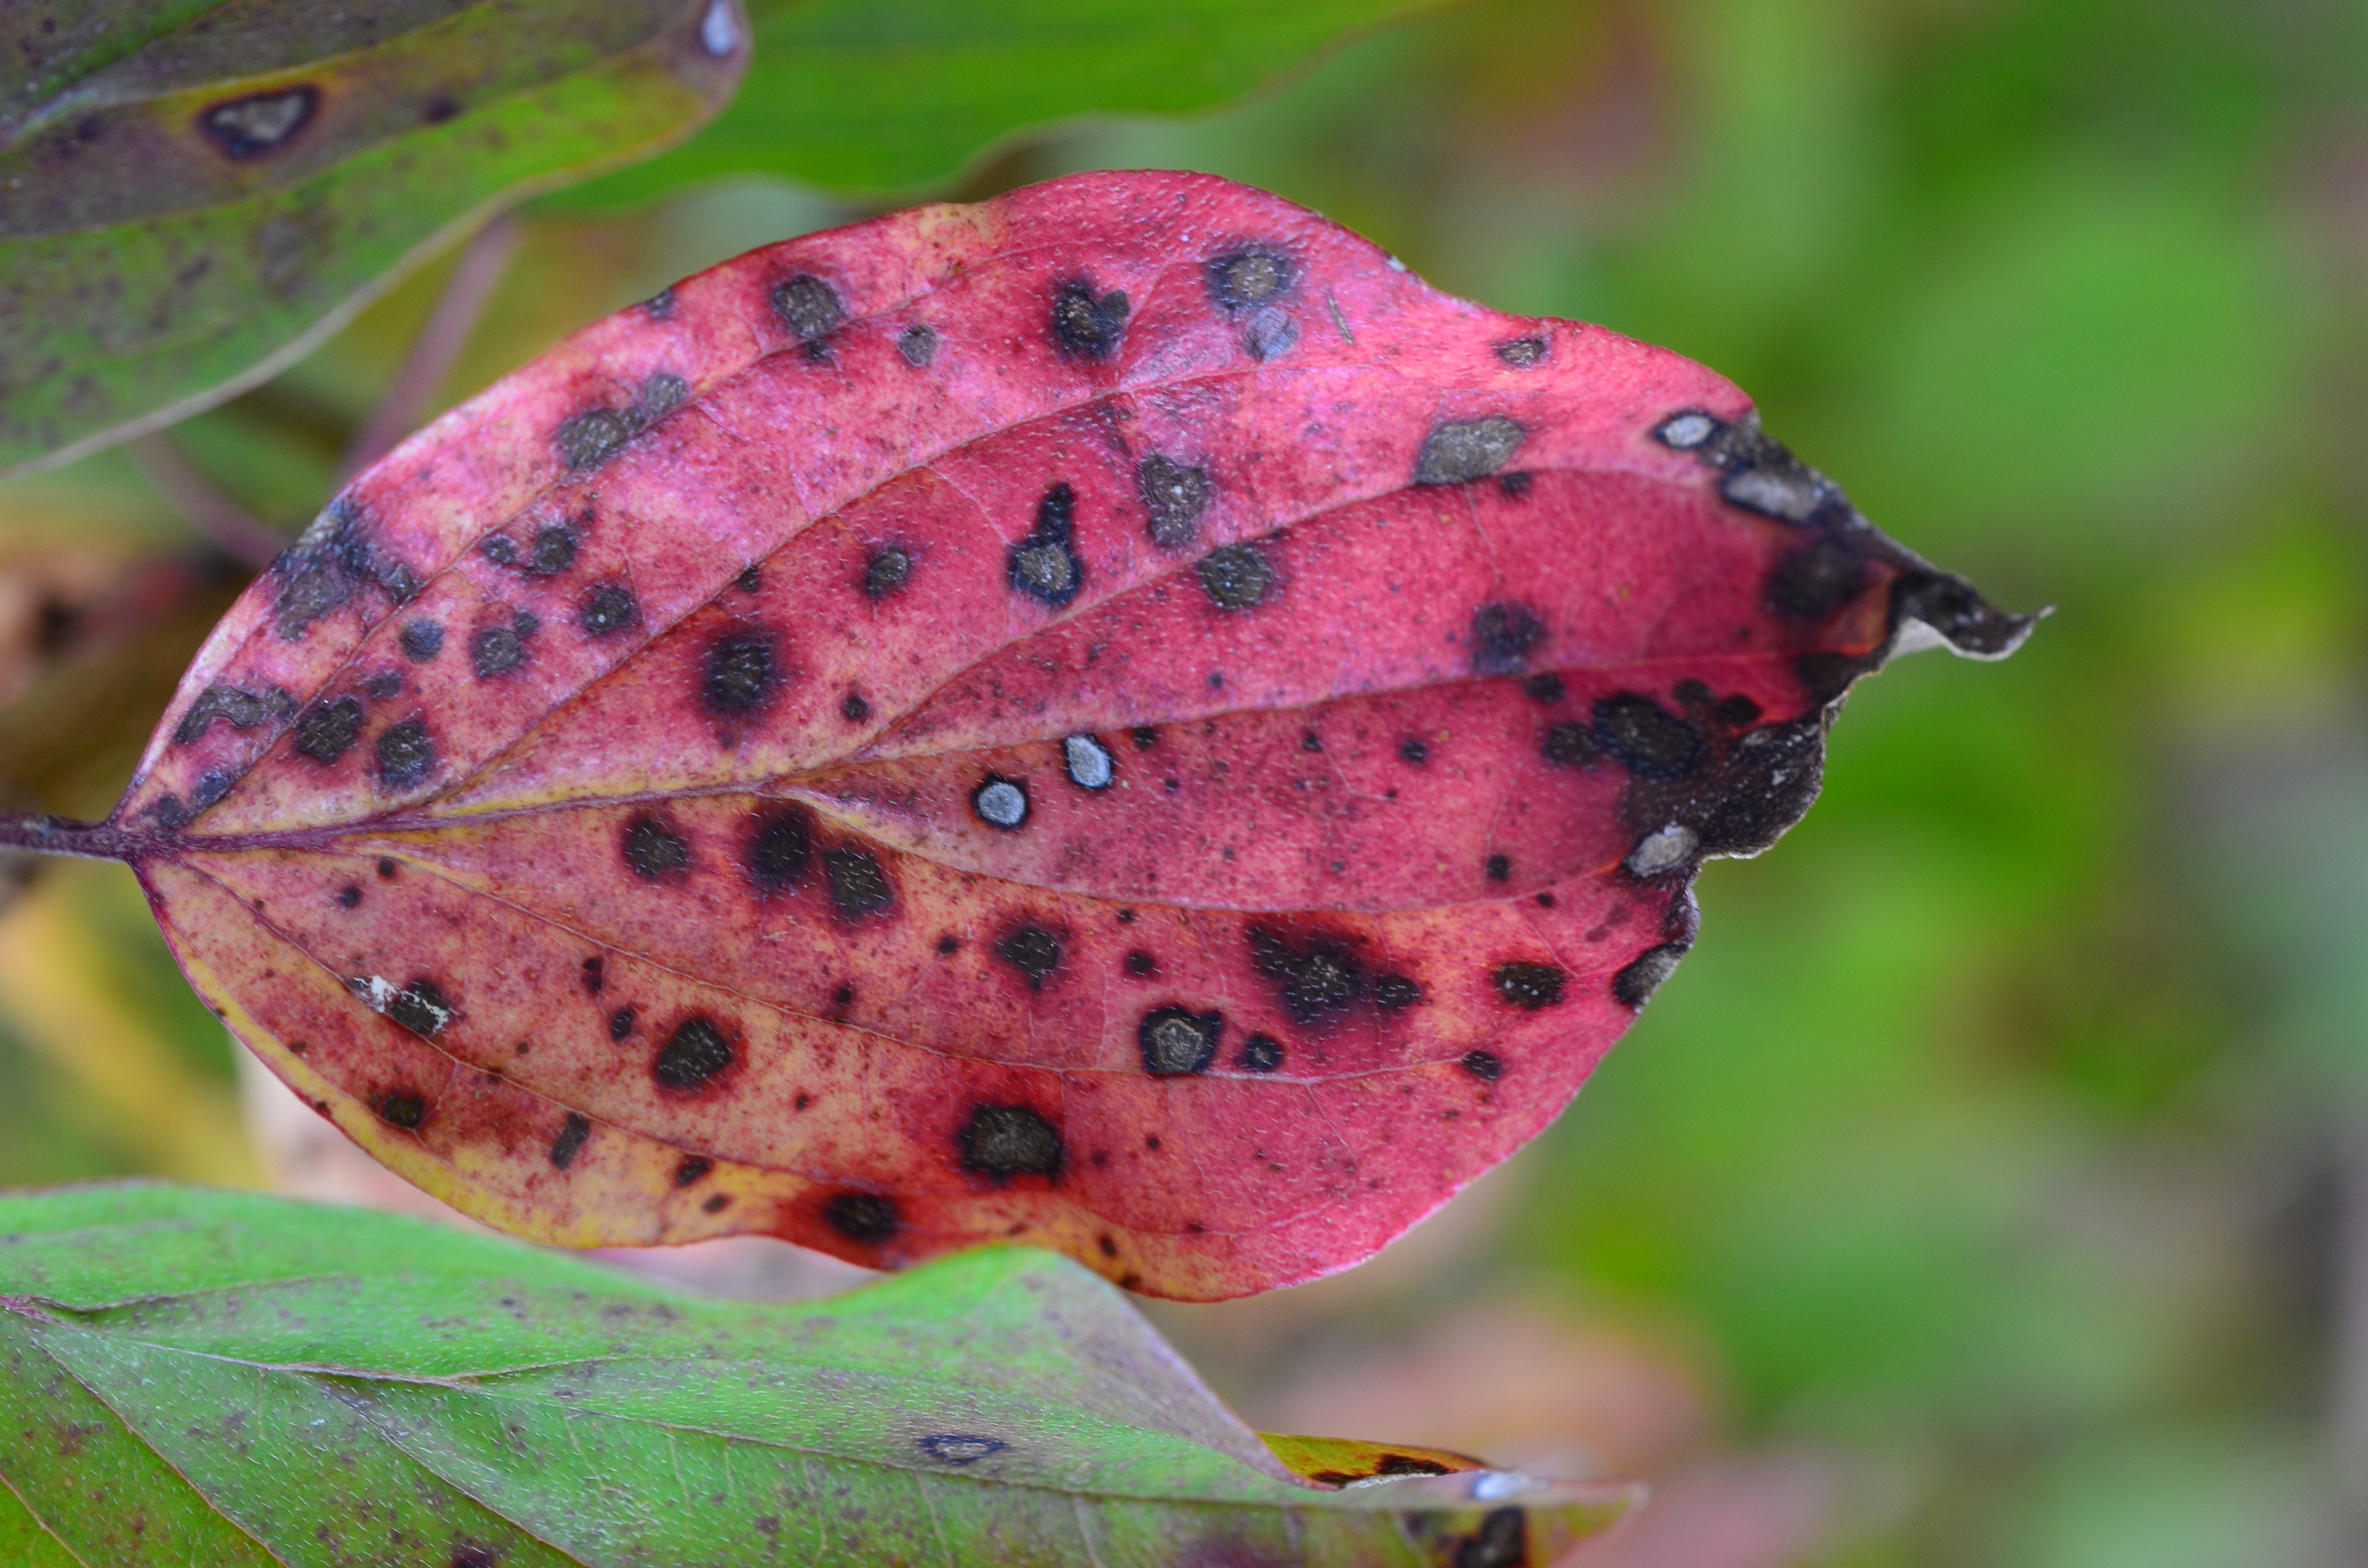
tree, nature, plant, photography, leaf, flower, petal, produce, insect, autumn, botany, flora, fauna, wildflower, close up, leaves, colored, macro photography, plant stem